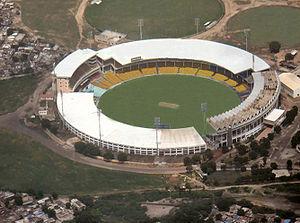
La Coupe du monde de cricket de 2011 est la dixième édition de la Coupe du monde de cricket. Elle se tient du 19 février au 2 avril 2011 dans trois pays du sous-continent indien : l'Inde, le Sri Lanka et le Bangladesh. Les quarante-neuf matchs de la compétition sont joués au format « One-day International ». La finale voit l'équipe d'Inde battre le Sri Lanka au Wankhede Stadium de Bombay, remportant ainsi son deuxième titre après celui de 1983.
La saison 2010 de l'Indian Premier League est la troisième édition de cette compétition de cricket au format Twenty20 organisée par la fédération indienne de cricket. Une phase de championnat regroupe les huit franchises de la ligue, et les quatre meilleures équipes se qualifient pour des demi-finales. Les deux vainqueurs se qualifient pour la finale tandis que, pour la première fois, une « petite finale » se tient entre les deux équipes perdantes. Un total de soixante rencontres se déroulent entre le 12 mars et le 25 avril.